Moheji Station

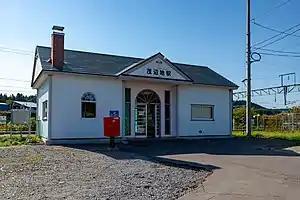
Moheji Station, September 2014

is a railway station on the South Hokkaido Railway Line in Hokuto, Hokkaido, Japan, operated by South Hokkaido Railway Company.